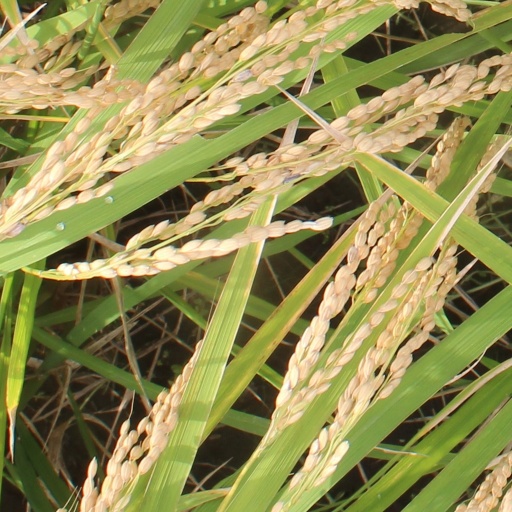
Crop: rice